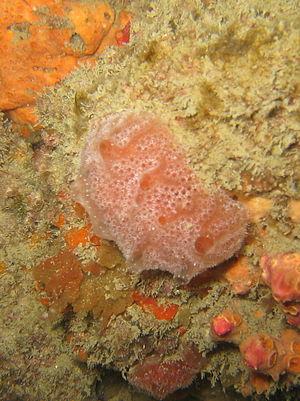
Fraise de mer (Aplidium elegans) à Saint-Quay-Portrieux
La fraise de mer est une ascidie coloniale de la famille des polyclinidés.
Les Polyclinidae forment une famille de l'ordre des tuniciers Enterogona.
Aplidium est un genre d'ascidies coloniales, de la famille des Polyclinidae.